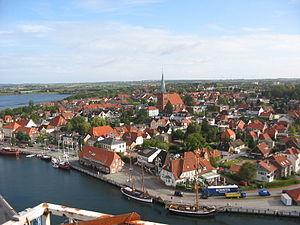
Neustadt in Holstein est une ville dans l'arrondissement du Holstein-de-l'Est, en Schleswig-Holstein, Allemagne. Elle se trouve dans la baie de Lübeck, à 32 km au nord-est de Lübeck, et à 60 km au sud-est de Kiel. La ville possède un port et une vieille ville réputés, et des bâtiments historiques tels l'église et le Kremper Tor, datant du Moyen Âge.